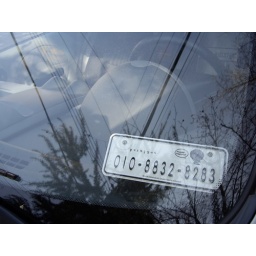
phone number in car window